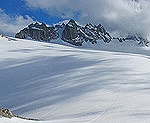
Scene: Outdoor